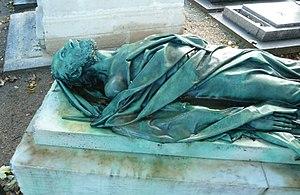
Gisant en bronze de Godefroi Cavaignac, du sculpteur François Rude. Cimetière de Montmartre
Jacques Louis Éléonore Godefroy Cavaignac, né à Paris le 30 mai 1800 et mort le 5 mai 1845, est un nouvelliste et journaliste républicain, principal opposant à la monarchie de Juillet.